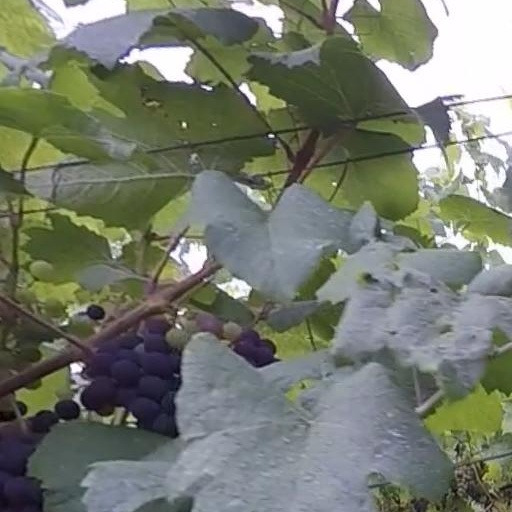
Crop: grape